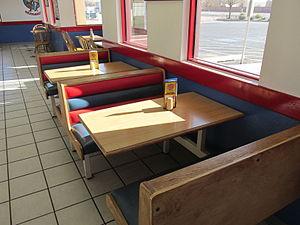
Twisters est une chaîne de restaurants de la cuisine mexicaine de la ville d'Albuquerque, au Nouveau-Mexique, qui a été fondée en 1998